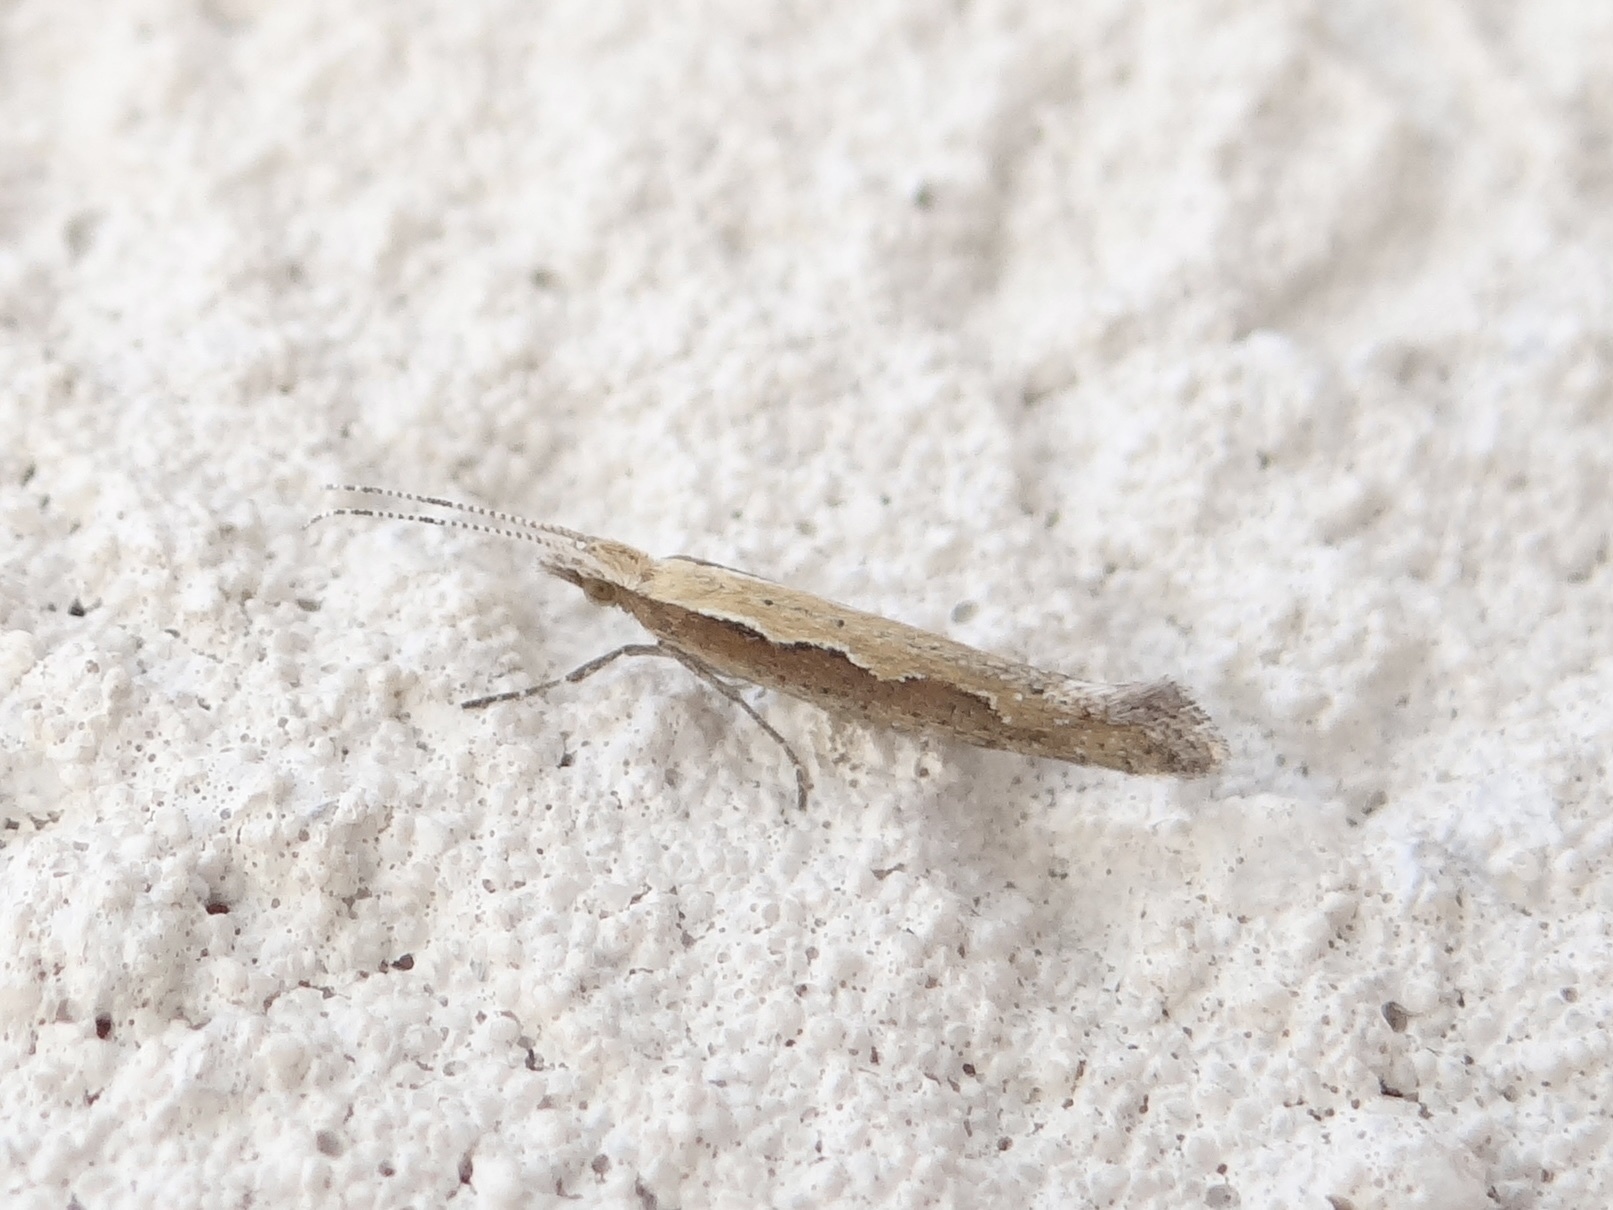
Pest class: diamondback_moth